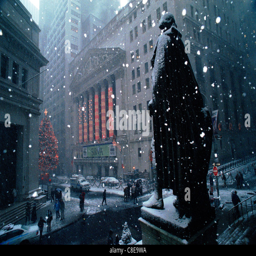
the statue of person stands over investment banking in the snow